Lauttasaari

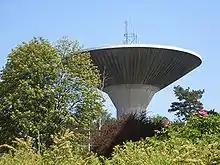
The Lauttasaari water tower was a visible landmark.

There used to be two farms in Lauttasaari, Heikas and Bertas. In 1650 Queen Christina donated the island to the city of Helsinki, but this donation was revoked during the Great Reduction and the farms were returned to private ownership. They were later combined into the Lauttasaari manor, whose current main building was commissioned by Claes Wilhelm Gyldén in 1837.